Johann Vexo

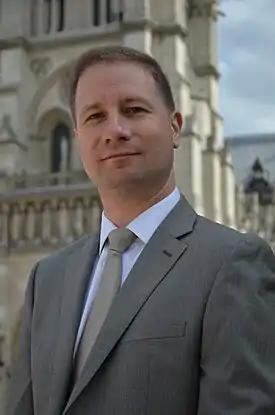
Vexo at Parvis Notre-Dame – Place Jean-Paul II (21 September 2015)

Johann Vexo (born 1978) is a French organist. He is the organist for both the choir organ at Notre Dame de Paris (as deputy) and the great organ of Nancy Cathedral (as titular).